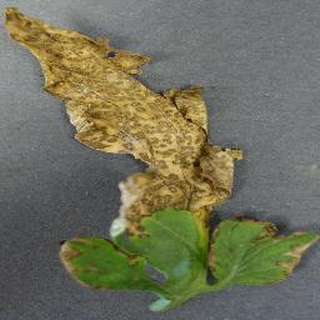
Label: tomato_bacterial_spot